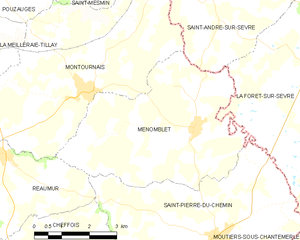
Carte des communes françaises Menomblet